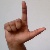
The image shows a hand gesture representing the letter 'L' in Indian Sign Language.